Minushi

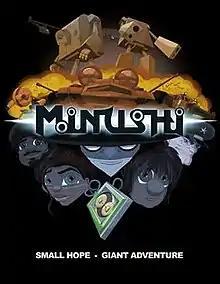

Minushi is a Canadian animated feature film produced, directed, written and animated by Tyler Gibb, an independent filmmaker living in Montreal, Quebec. It is one of the first feature films to be entirely animated in Adobe Flash. It premiered on July 10 at the 2007 Fantasia Festival in Montreal.